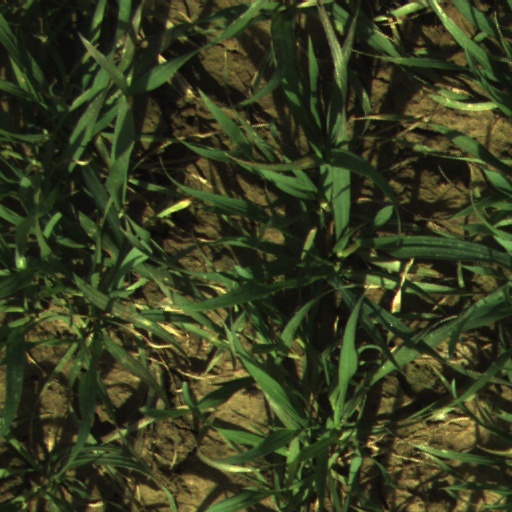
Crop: wheat